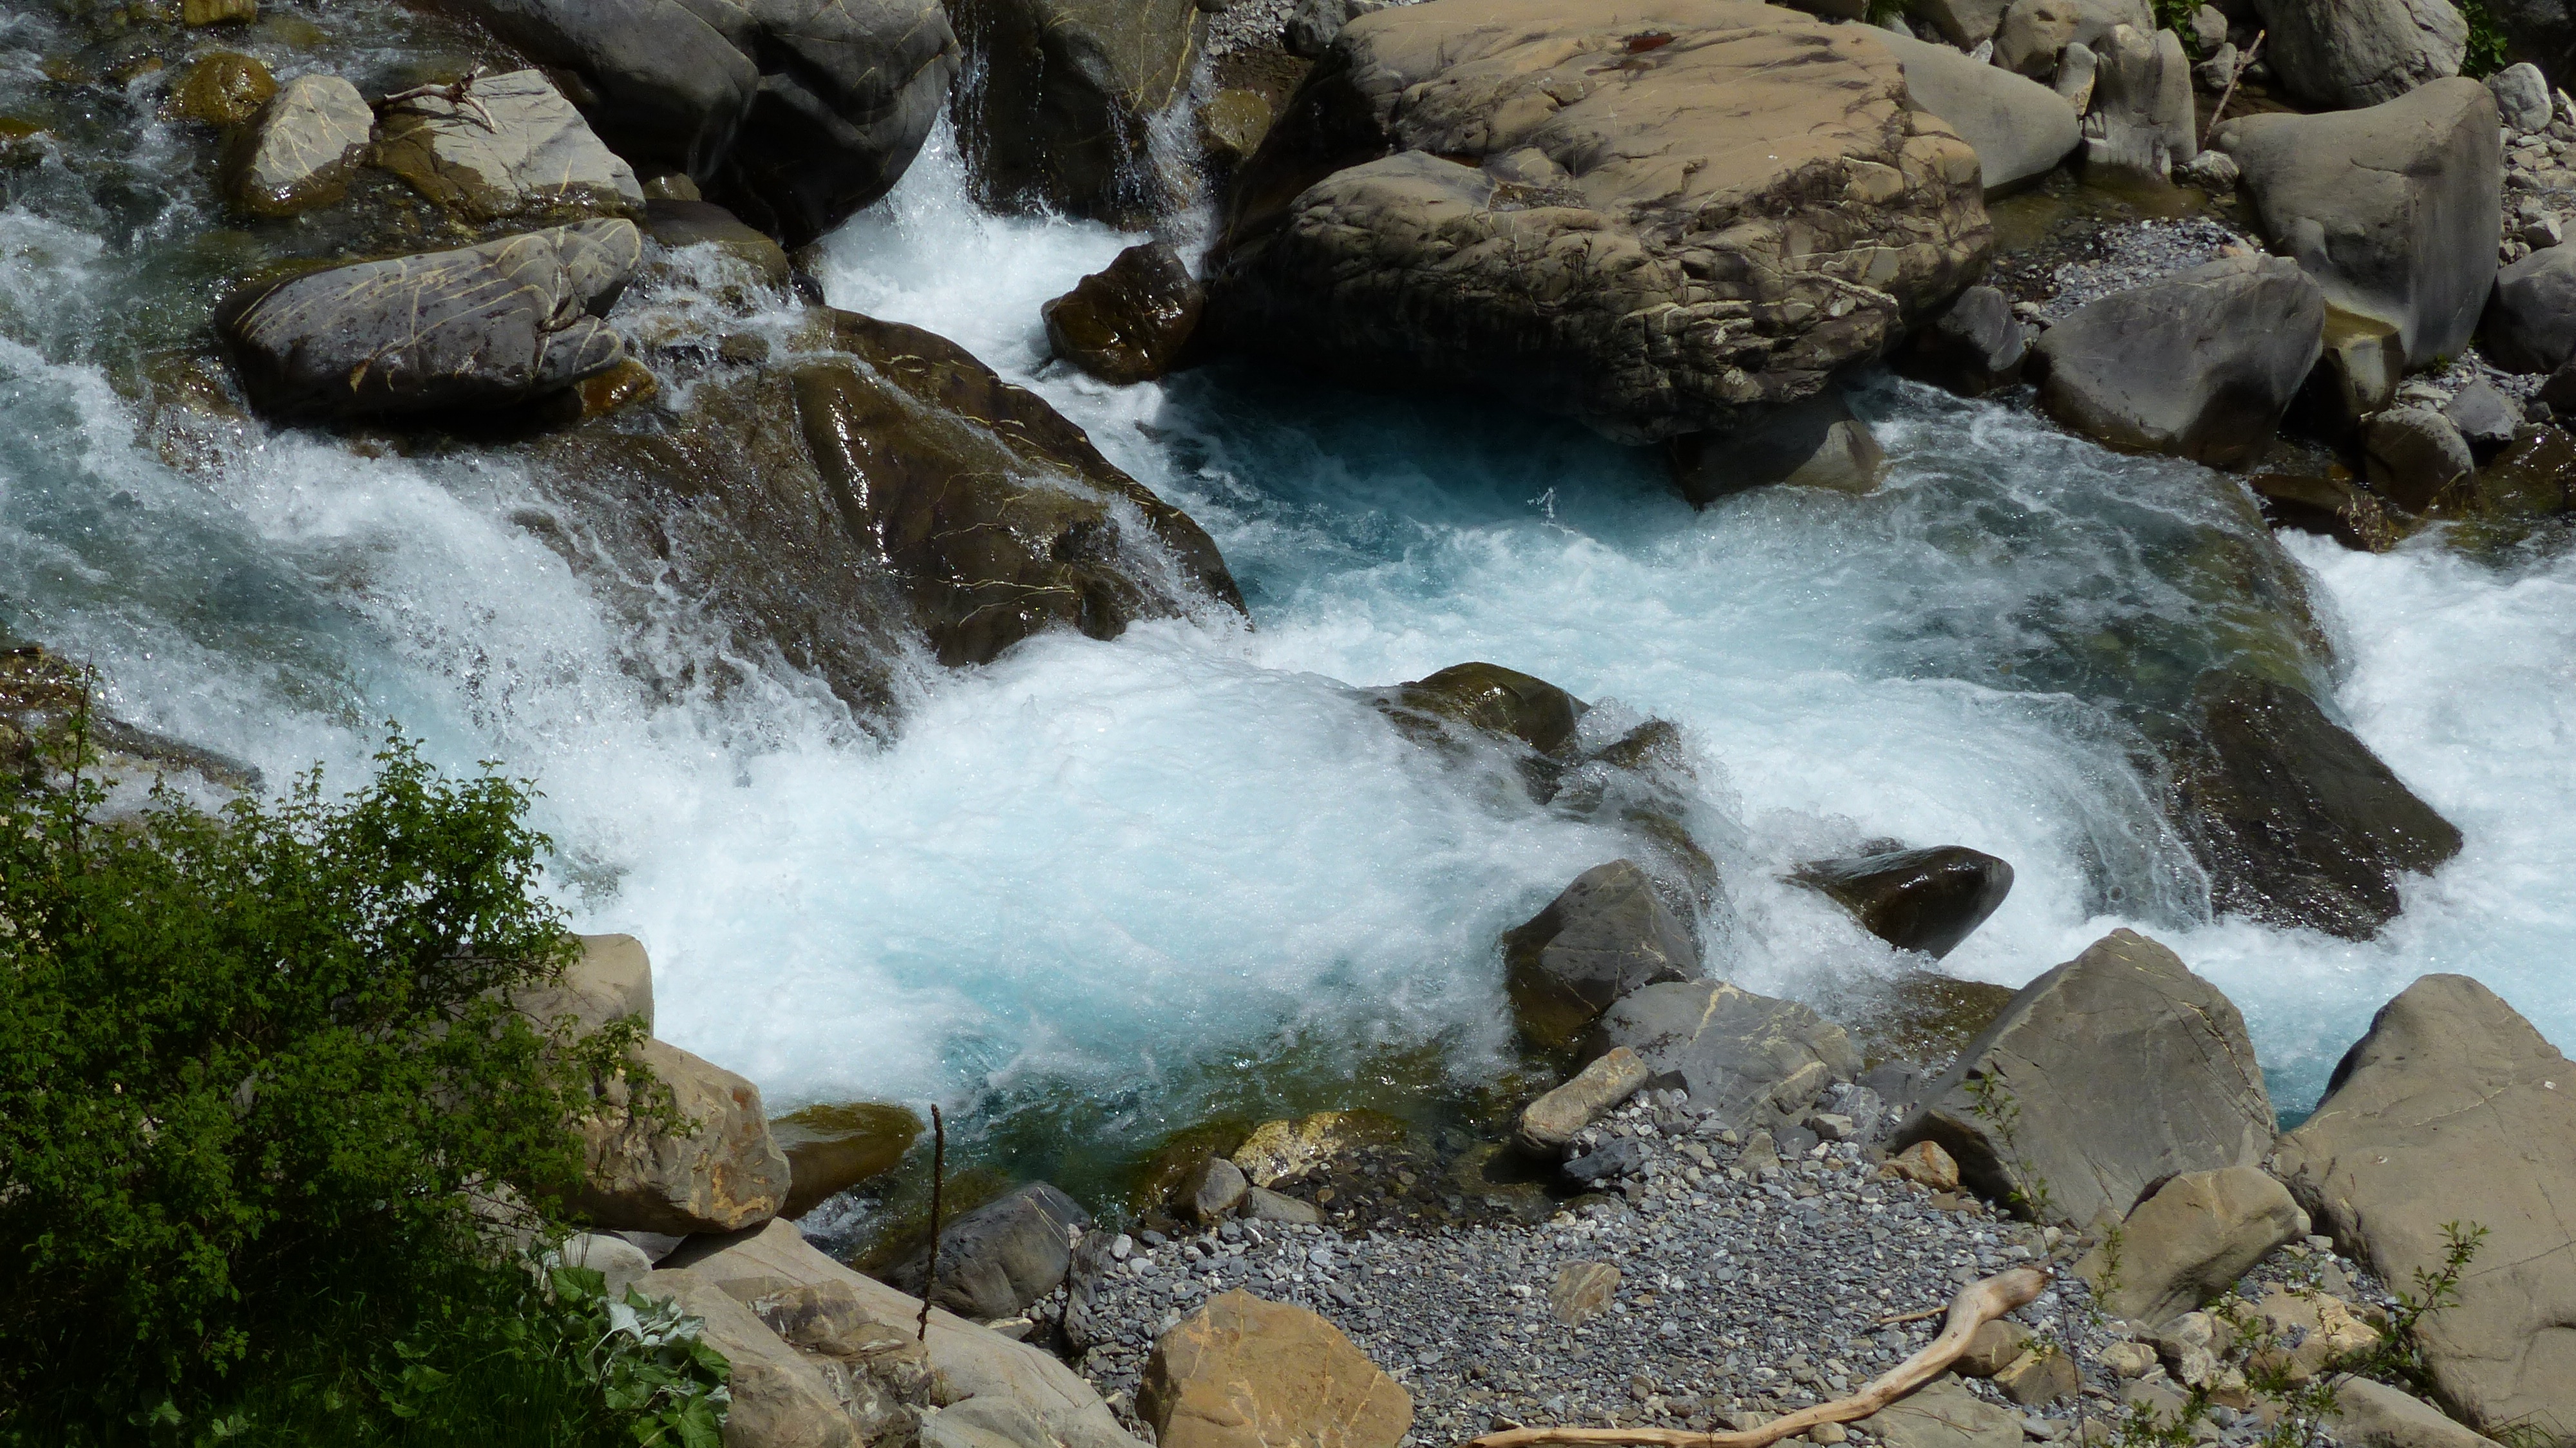
landscape, sea, water, nature, rock, waterfall, wilderness, mountain, river, valley, stream, spring, rapid, whirlpool, body of water, current, rocks, geology, torrent, water feature, watercourse, wadi, court of water